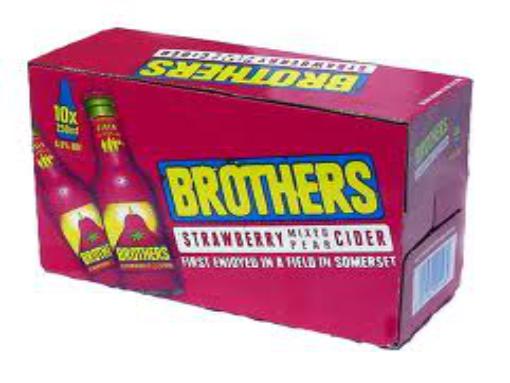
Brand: Brothers Cider
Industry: Food